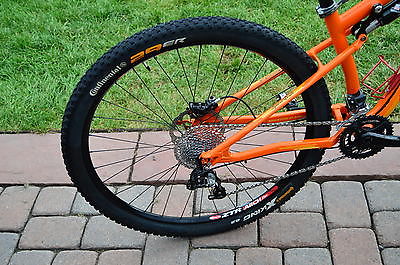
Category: bicycle